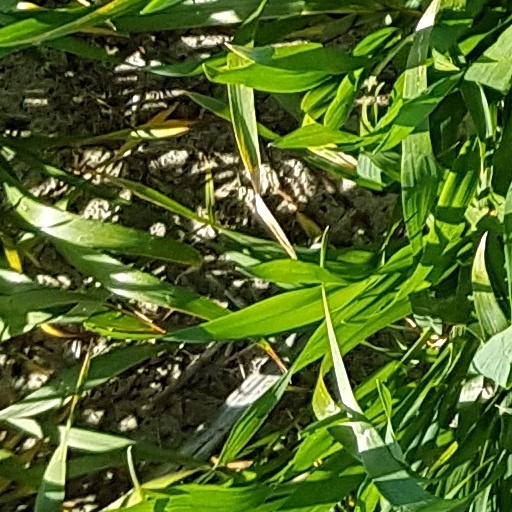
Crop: wheat